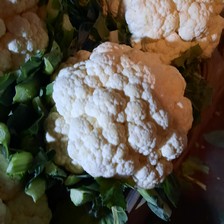
Label: others